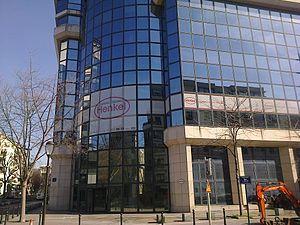
Siège Henkel - Boulogne-Billancourt
Henkel AG & Co. KGaA est une entreprise allemande présente dans trois domaines d'activités : les détergents et l'entretien domestique, les cosmétiques, et les colles et adhésifs.